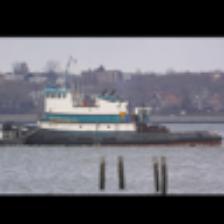
Label: NonHuman